James Alexander Seton

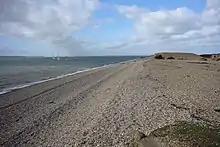
The beach at Browndown (2007), the scene of the duel

Early the next morning, Hawkey was visited in his lodgings by a half-pay naval officer, Lieutenant Rowles. Acting as Seton's second, Rowles issued Hawkey with a formal challenge to a duel. Hawkey later visited a gunsmith's shop with a shooting gallery where he briefly practised shooting. Later, he bought a new pair of duelling pistols from another shop, claiming to the shopkeeper he needed them for a shooting match. In the afternoon he returned to the shooting gallery and fired three shots with them.